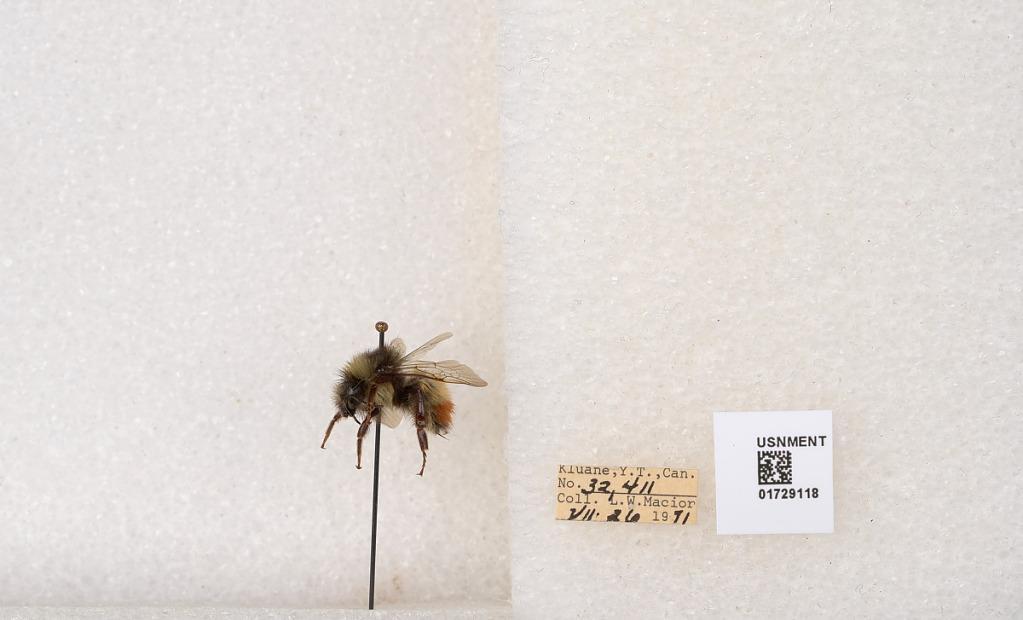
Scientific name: Bombus flavifrons Cresson
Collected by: L. Macior
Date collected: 1971-7-26
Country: Canada
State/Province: Yukon Territory
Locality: Kluane National Park and Reserve
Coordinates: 60.7493, -139.504